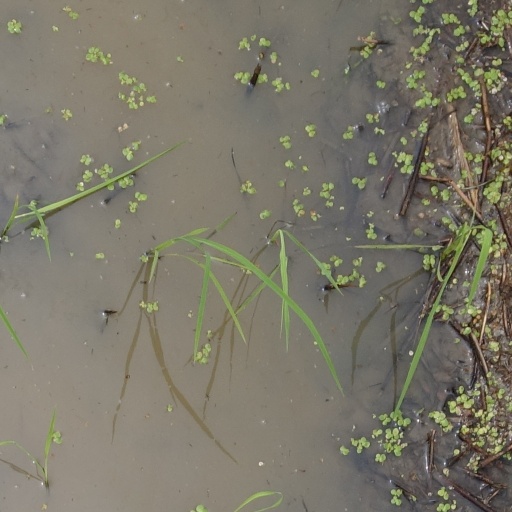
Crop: rice